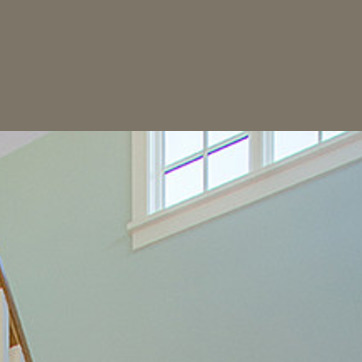
Material: glass